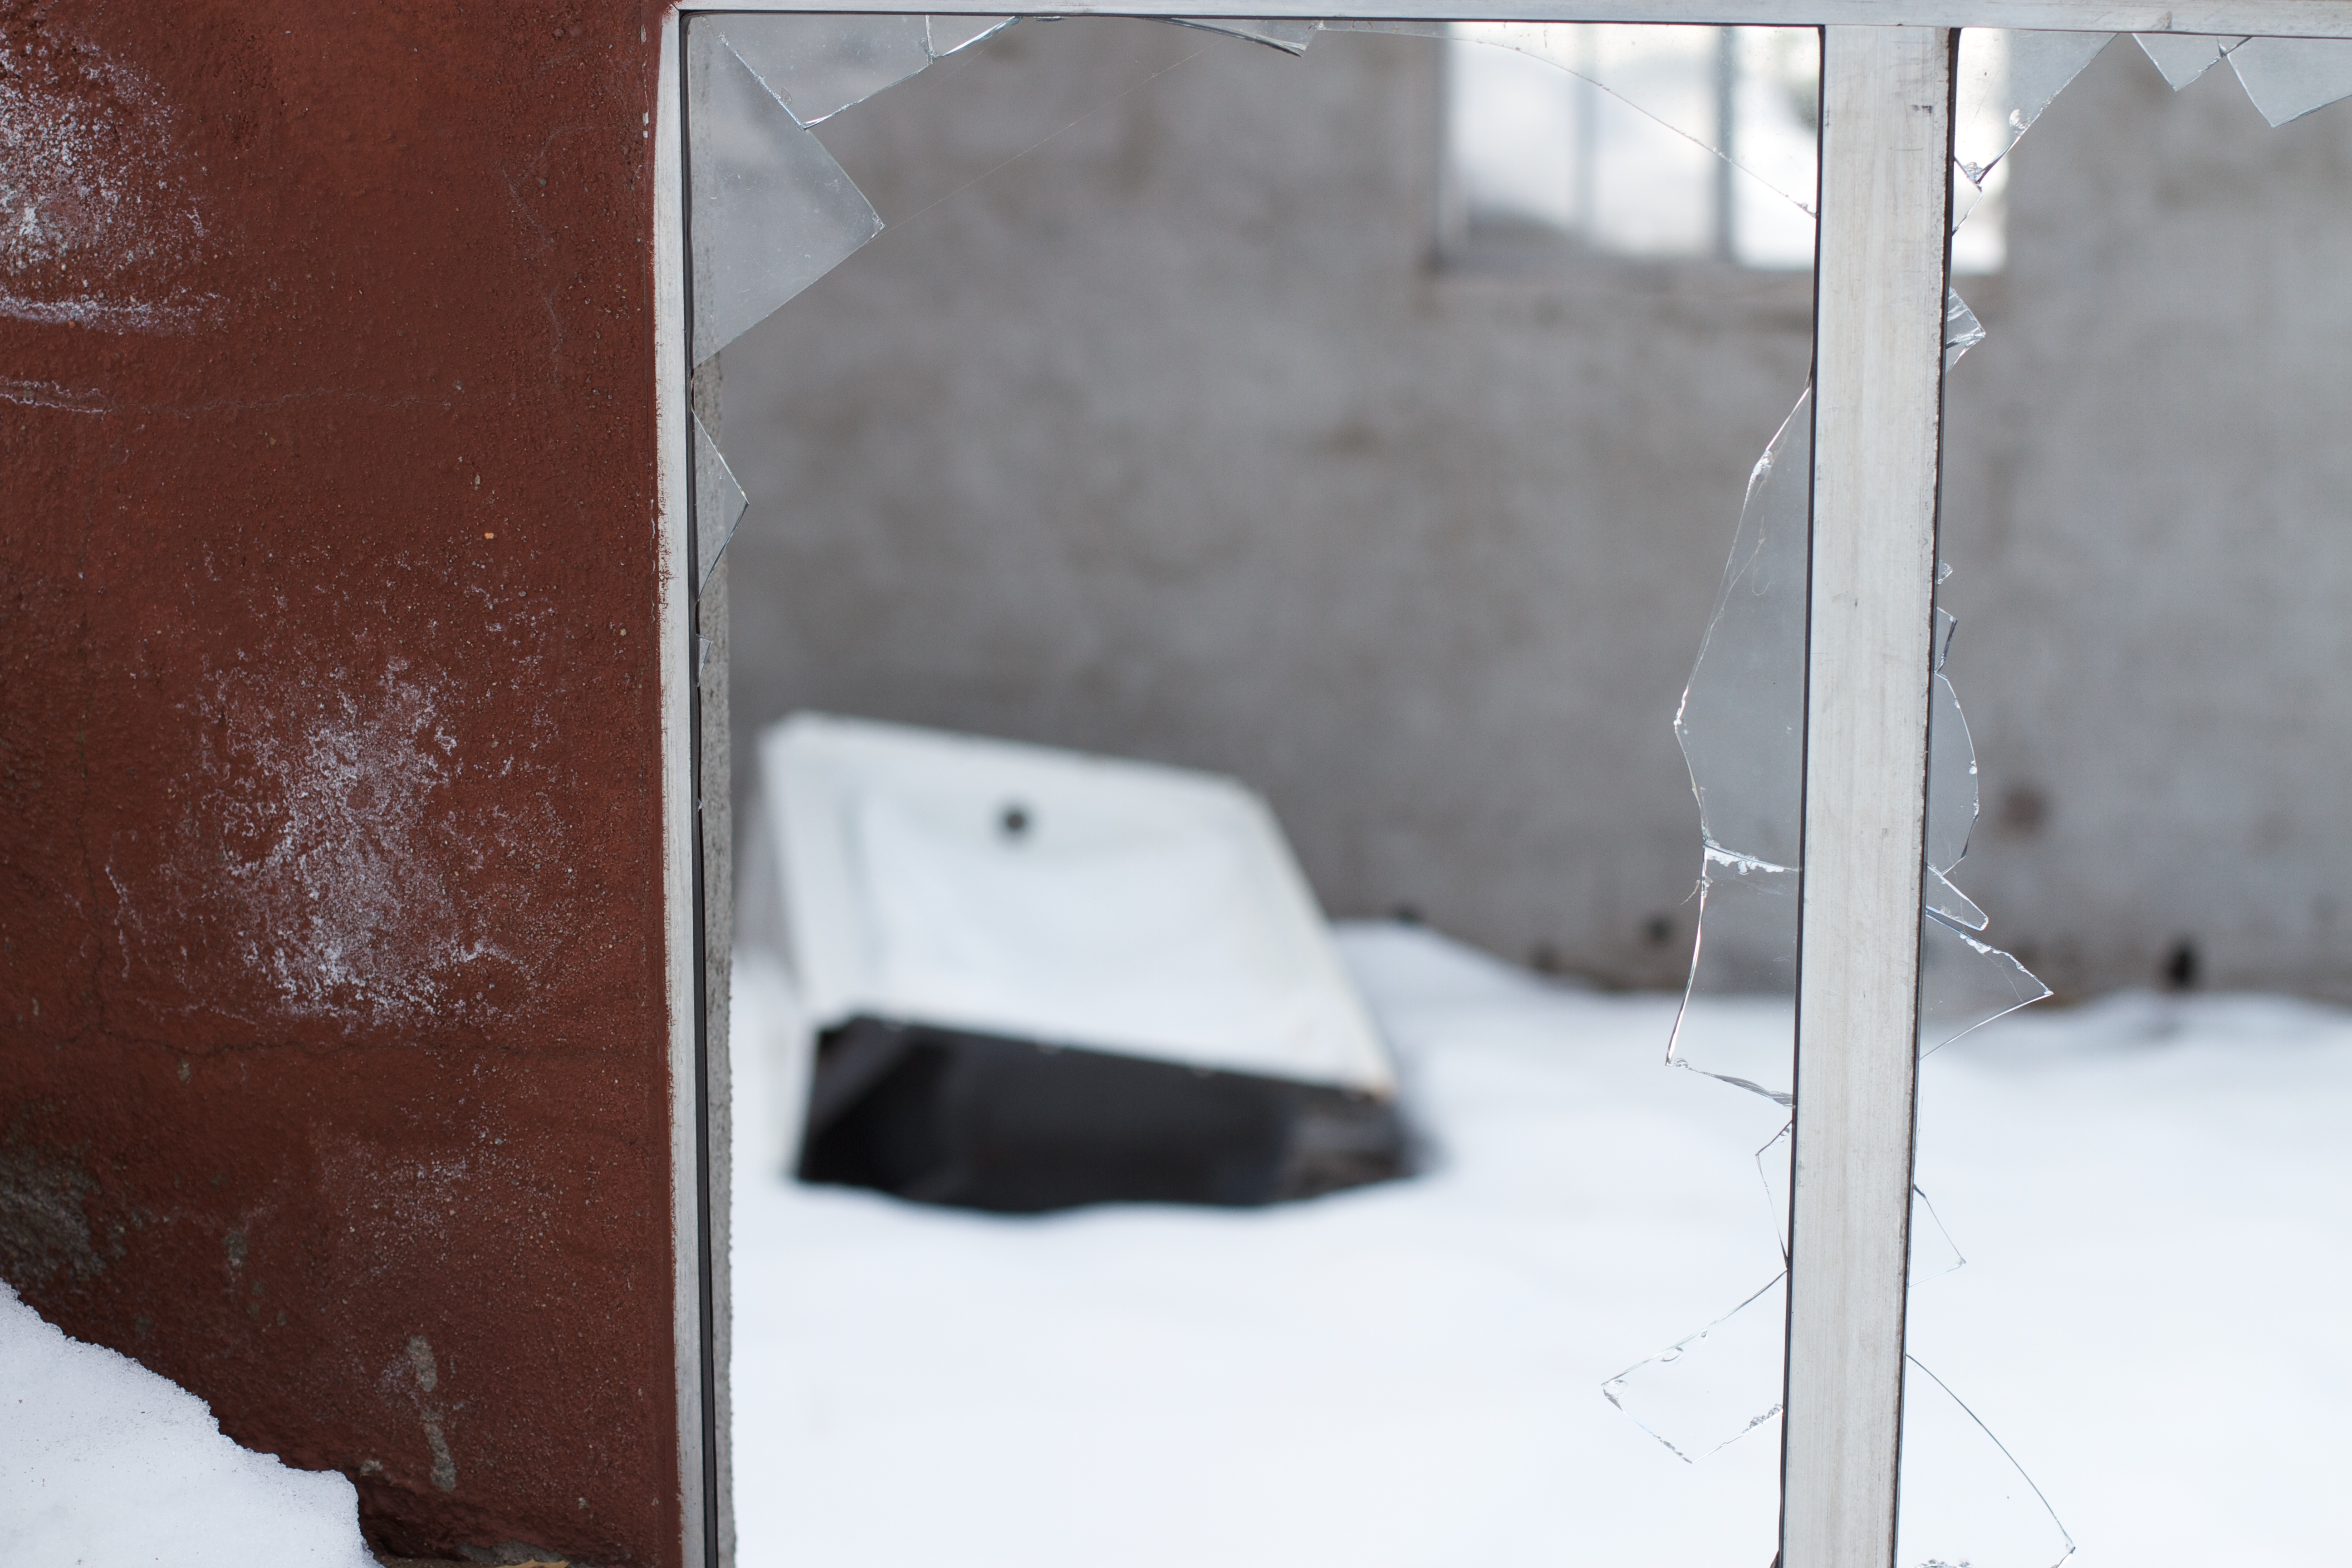
snow, winter, white, window, wall, weather, material